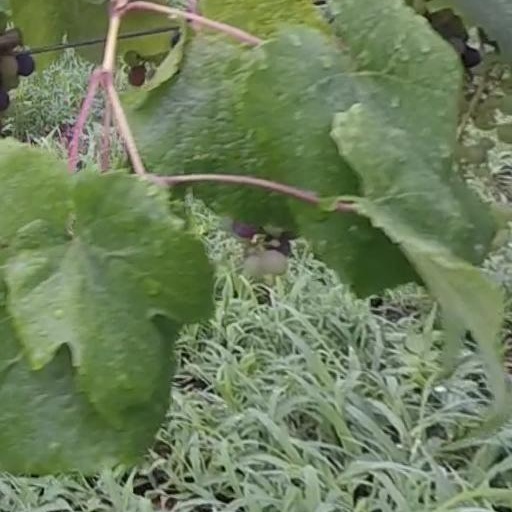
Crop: grape